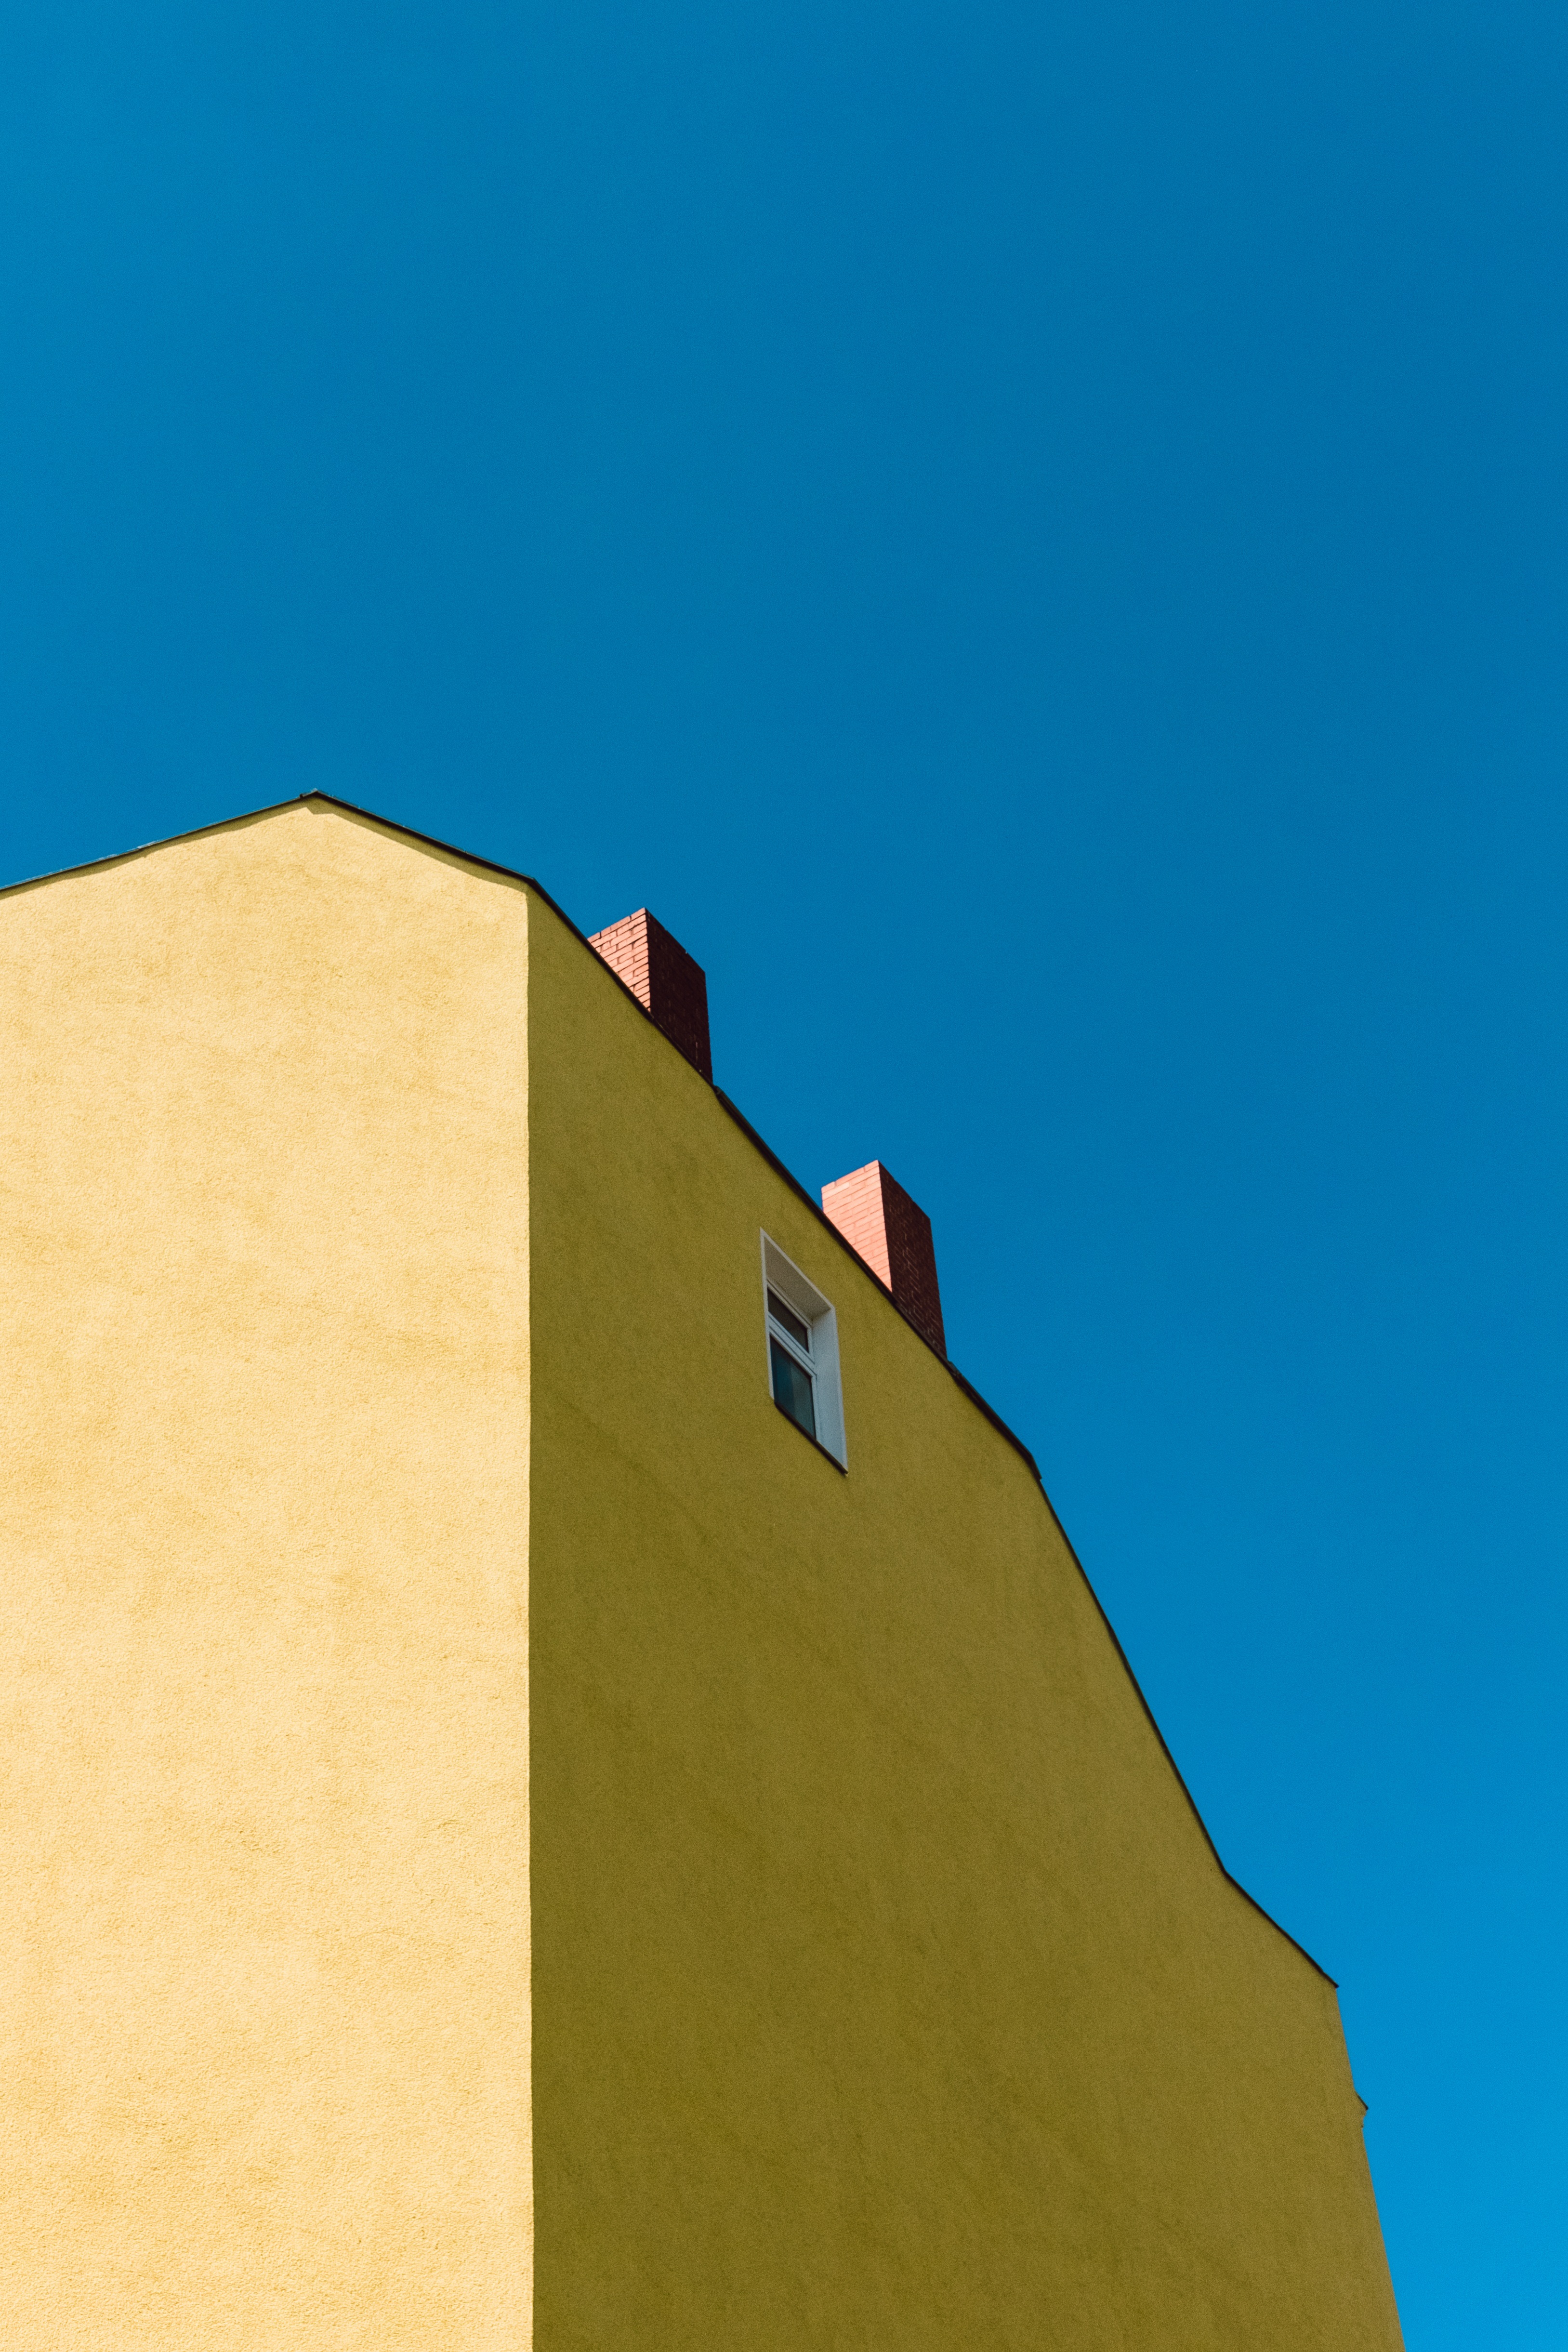
architecture, structure, sky, house, town, roof, building, urban, wall, construction, line, high, tower, color, facade, contrast, blue, exterior, yellow, shape, atmosphere of earth